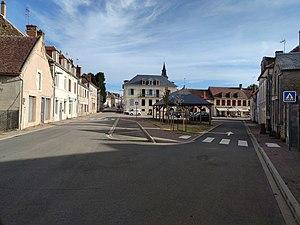
Place de Brinon-sur-Beuvron (58).
Brinon-sur-Beuvron est une commune française située dans le département de la Nièvre, en région Bourgogne-Franche-Comté.